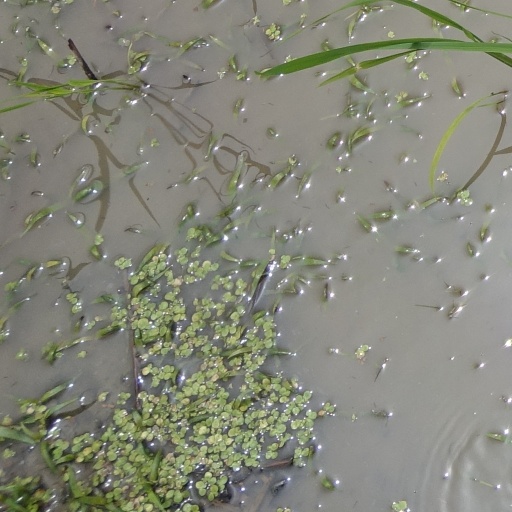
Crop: rice